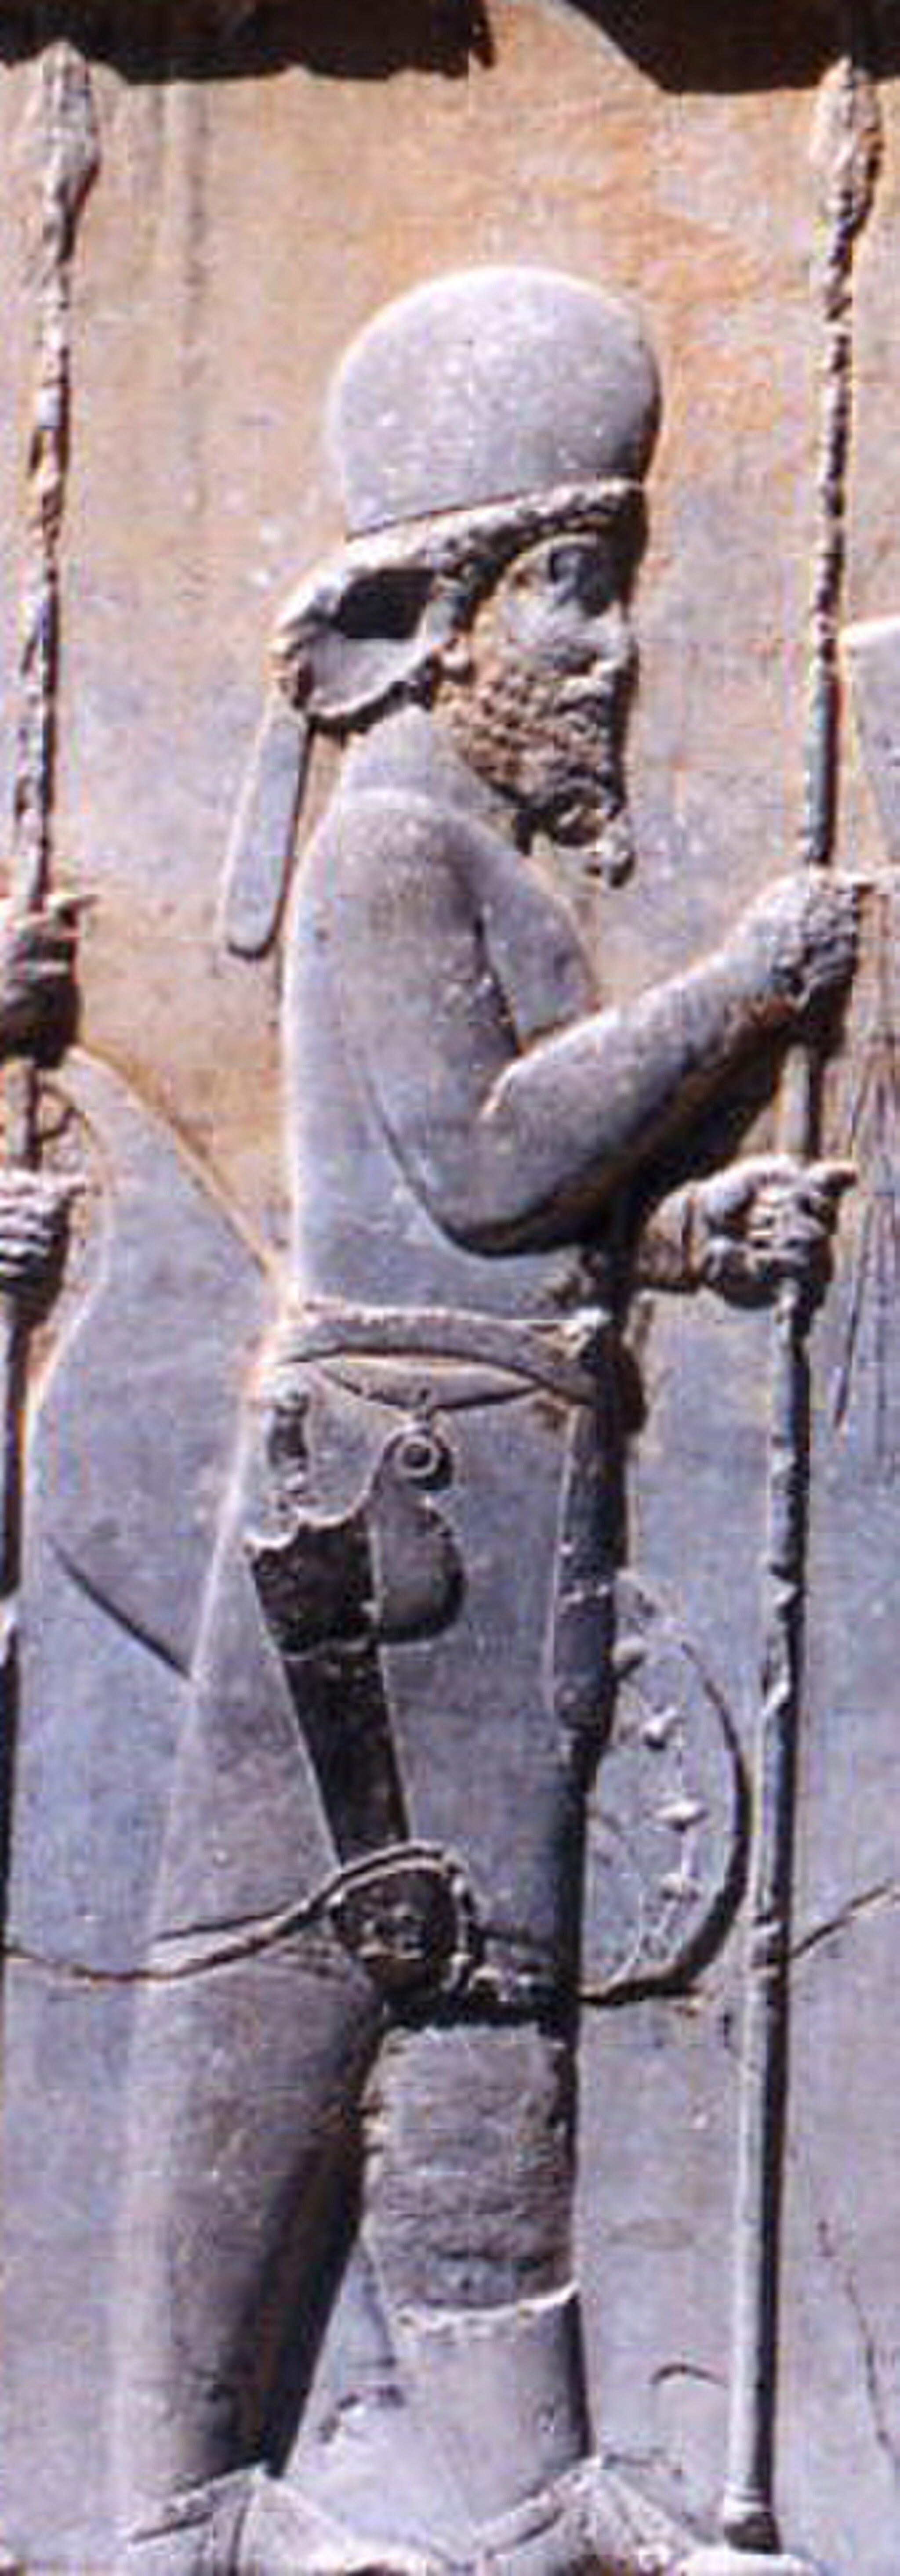
Title: Acinacifer
Categories: GFDL, Acinaces, Files with no machine-readable author, Files with no machine-readable source, License migration completed, Media missing infobox template, Reliefs of Achaemenid warriors in Persepolis, 2006 in Persepolis, Northern portals of Hall of hundred columns